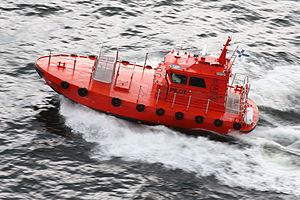
Finnpilot Pilotage Oy est une entreprise publique de service de bateau pilote en Finlande.